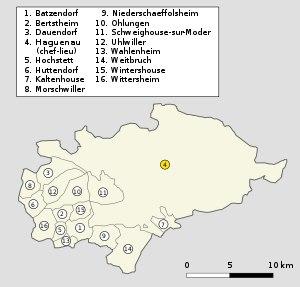
Le canton de Haguenau est un canton français située dans le département du Bas-Rhin, en région Grand Est.